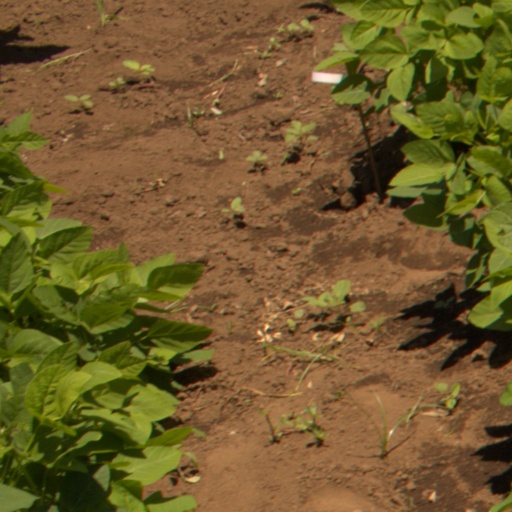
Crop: soybean